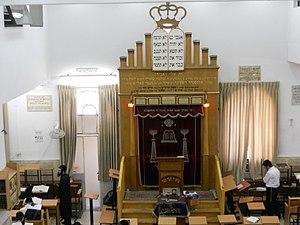
La yechiva de Mir, connue comme la Mirrer Yeshiva ou Mir, est une yechiva orthodoxe de rite lituanien de Jérusalem en Israël. Avec 6 000 étudiants, c'est la plus grande yechiva d'Israël. De nombreux étudiants viennent des États-Unis et du Canada. Elle constitue la plus grande yechiva au monde. Le rabbin Nosson Tzvi Finkel est le rosh yeshiva de la yechiva à Jérusalem jusqu'à sa disparition, le 8 novembre 2011. Son fils, le rabbin Eliézer Yehouda Finkel lui succède.